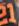
Number: 1